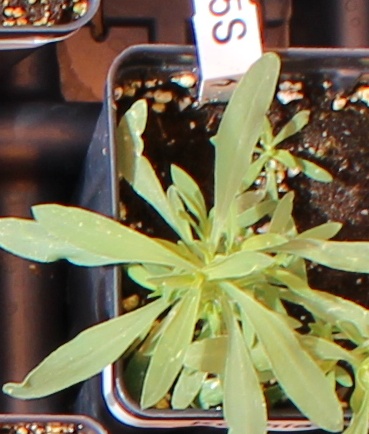
Label: Kochia